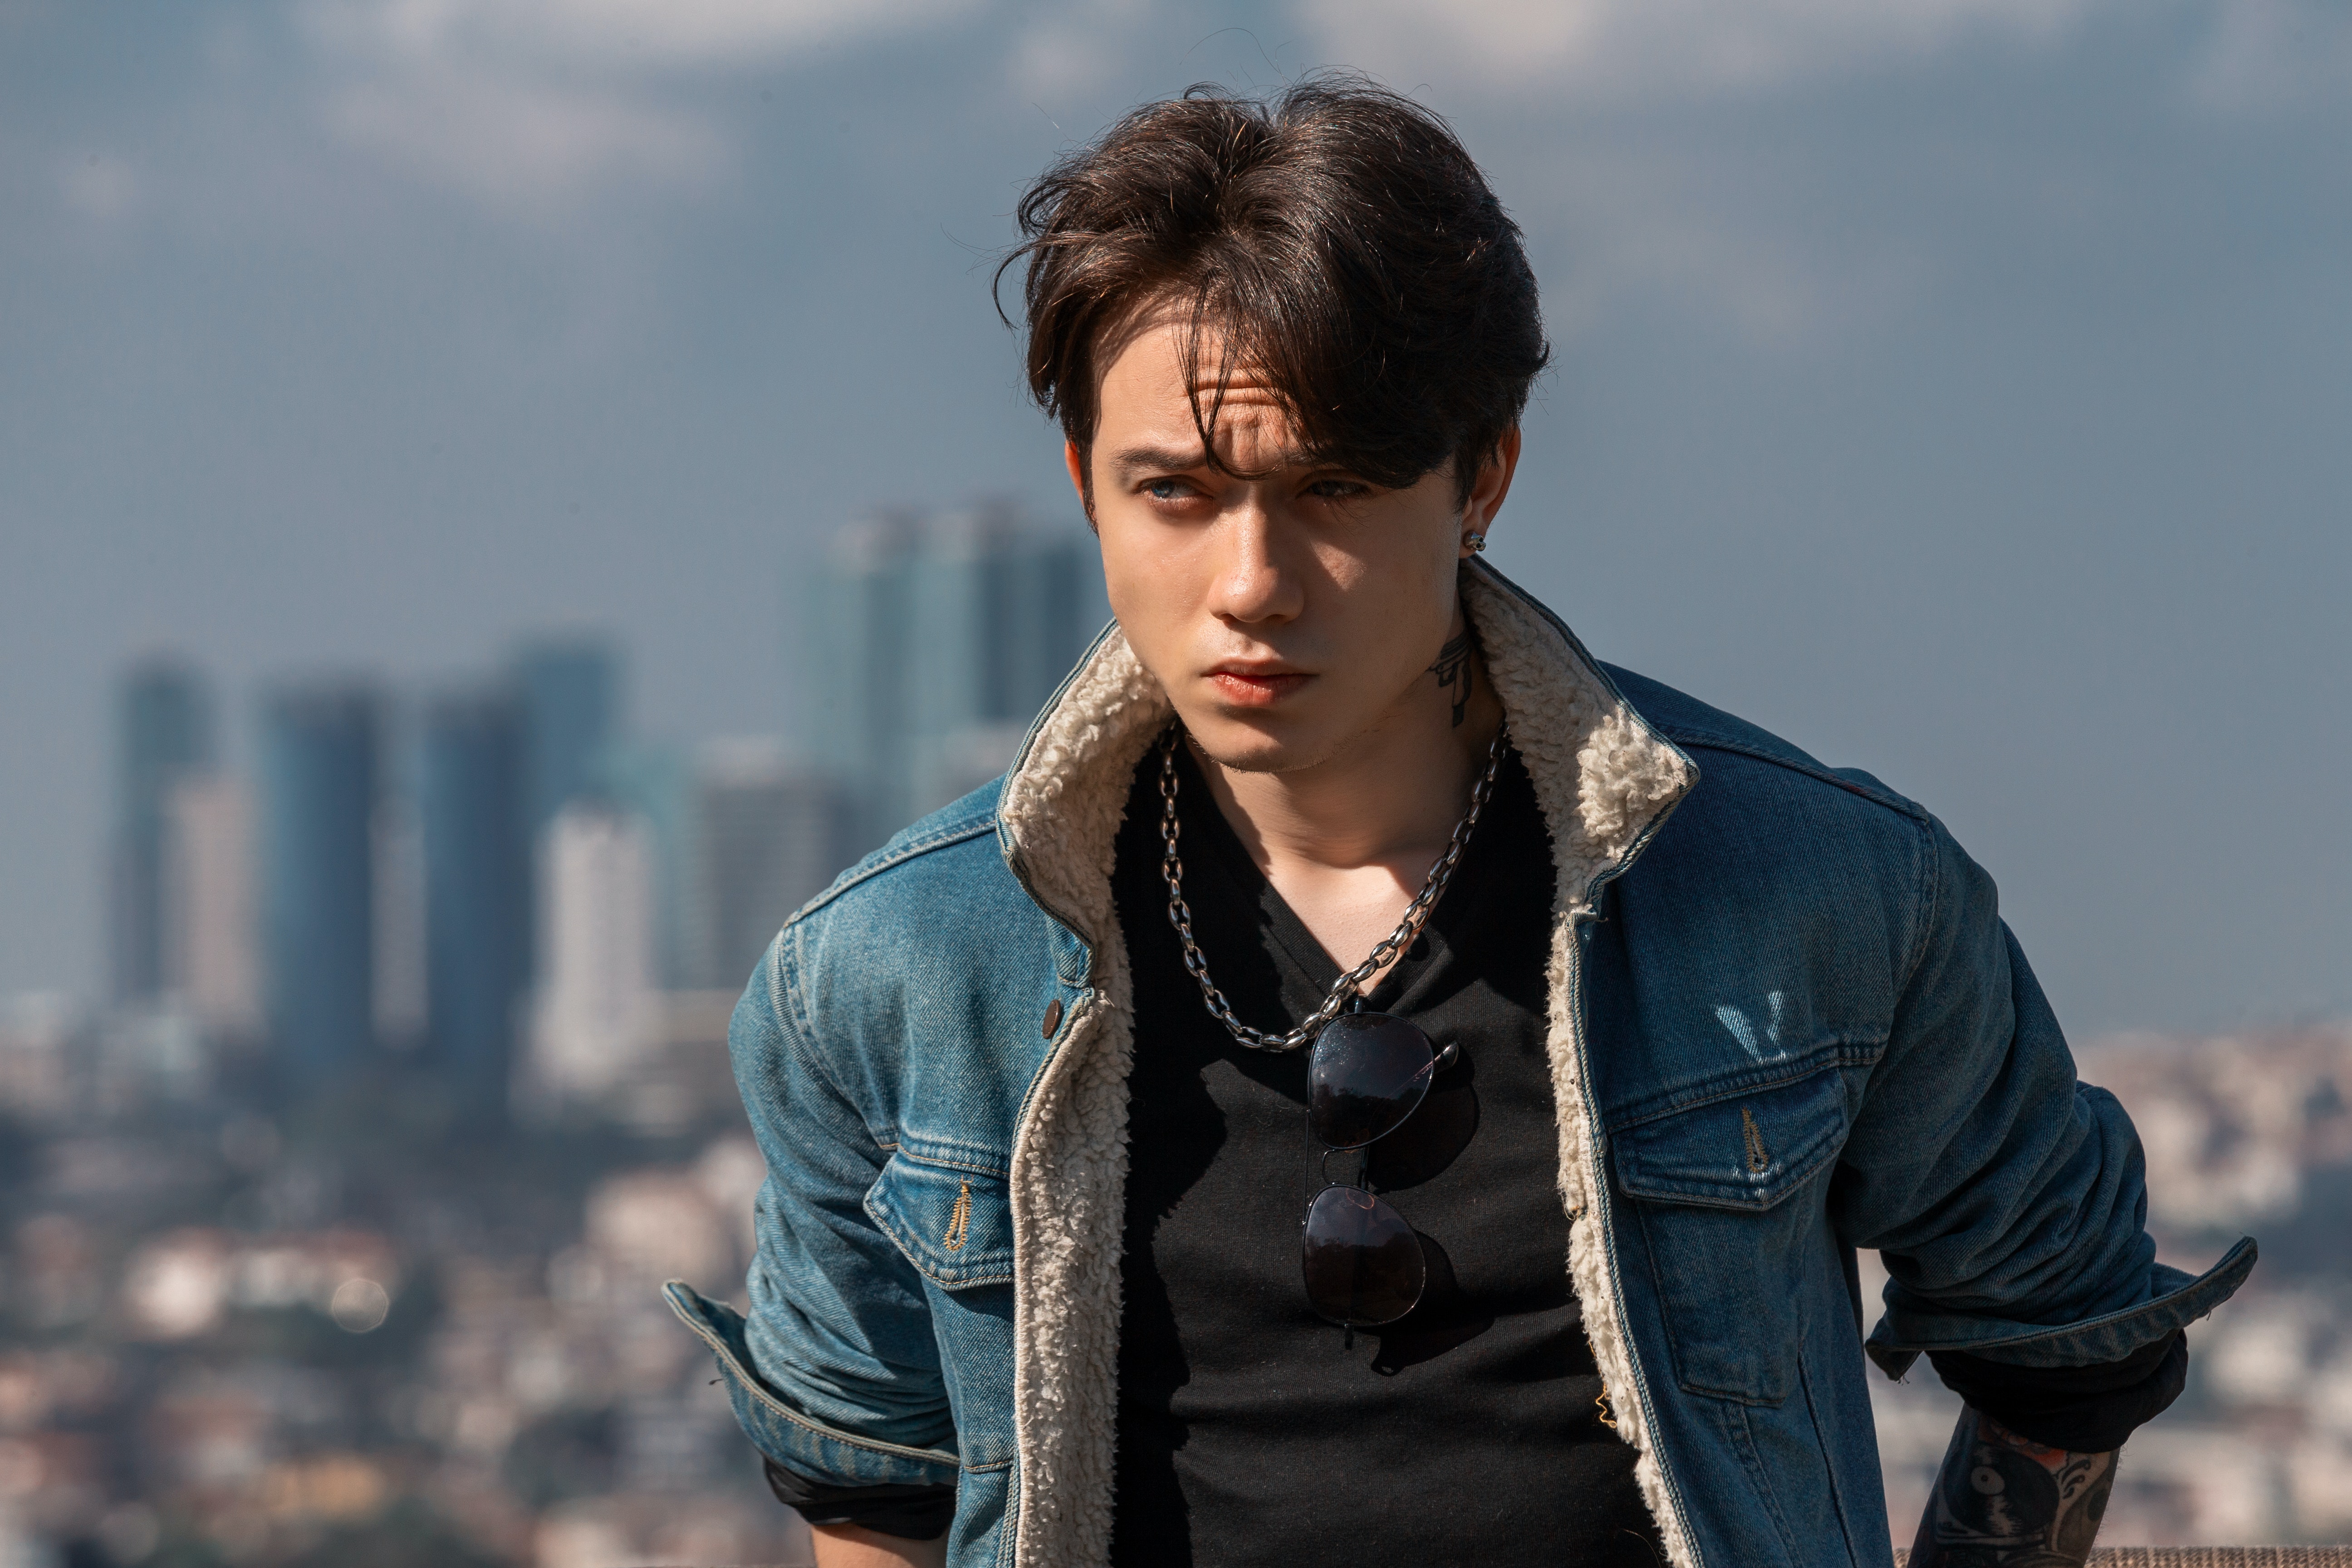
man, outerwear, sky, human, flash photography, sleeve, street fashion, beard, travel, happy, eyewear, black hair, jewellery, necklace, landscape, electric blue, t shirt, city, fashion accessory, denim, grass, tourism, sitting, portrait photography, leather, photo shoot, top